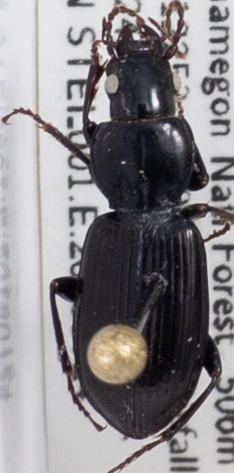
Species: Pterostichus caudicalis
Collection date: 2018-07-24
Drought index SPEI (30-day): -0.71
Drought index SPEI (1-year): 0.17
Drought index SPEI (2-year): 2.09